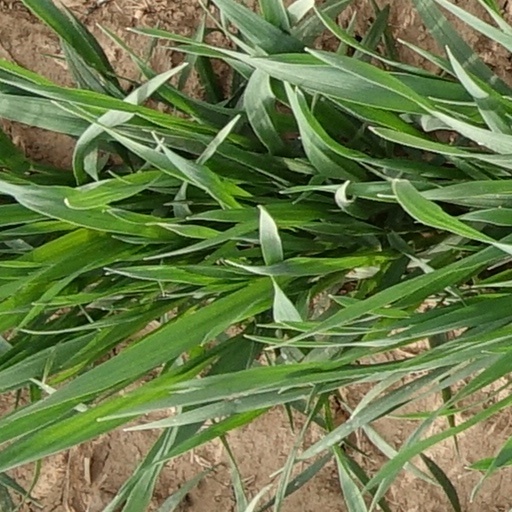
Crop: wheat